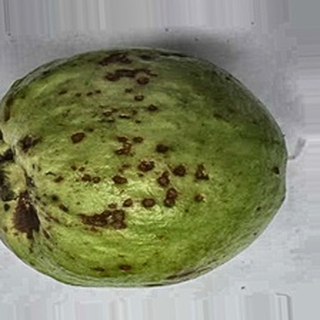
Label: guava_anthracnose